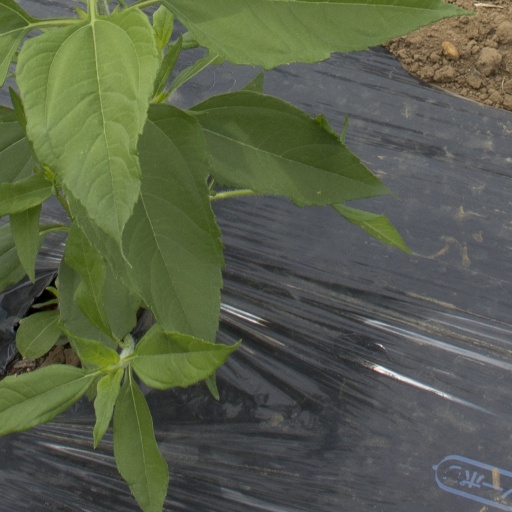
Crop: Jerusalem artichoke